The Purple Network

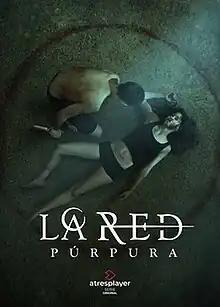
Promotional release poster

The Purple Network is a Spanish neo-noir thriller television miniseries created, co-directed and executively produced by Paco Cabezas based on the novel of the same name by Carmen Mola. It is a follow-up to "The Gypsy Bride", with Nerea Barros returning as inspector Elena Blanco.